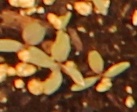
Label: Palmer Amaranth